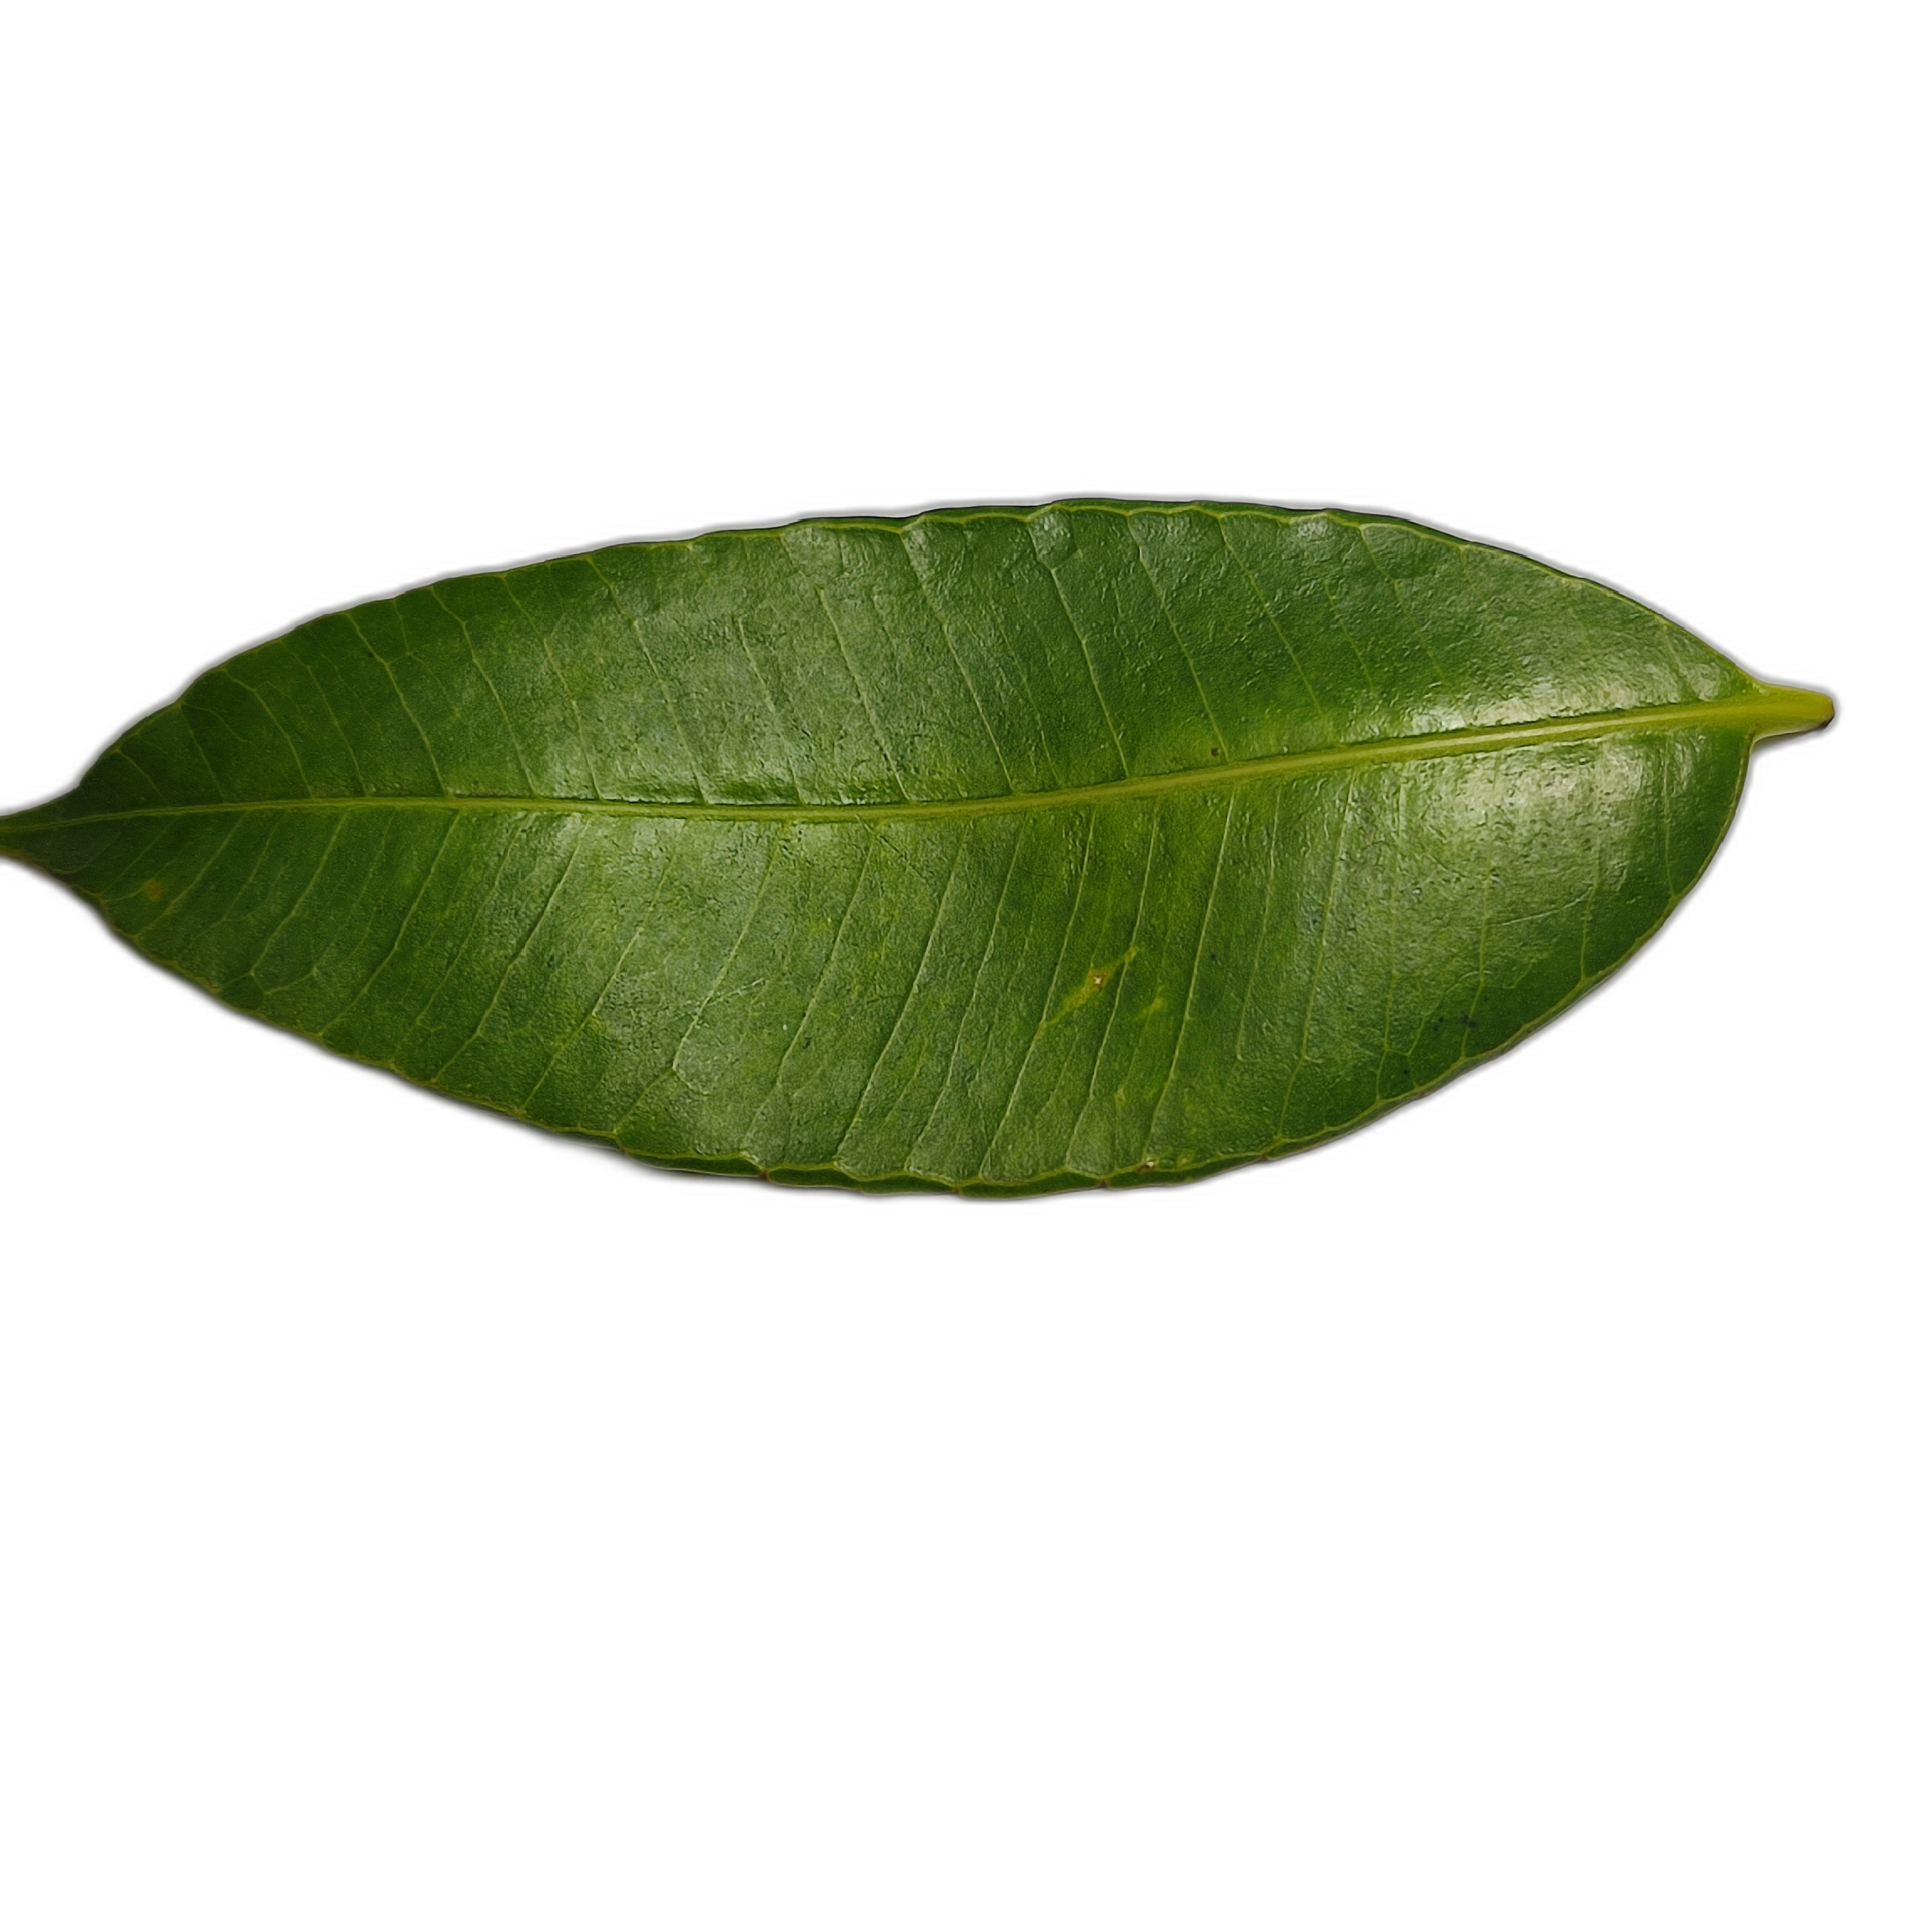
Label: healthy